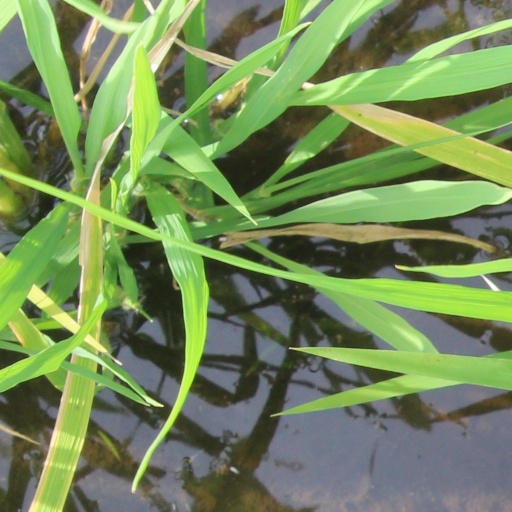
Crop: rice